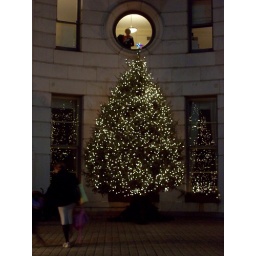
a tree in the courtyard of a building on the UES